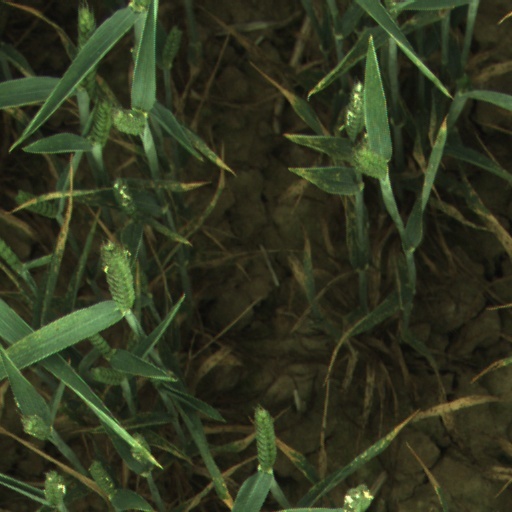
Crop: wheat